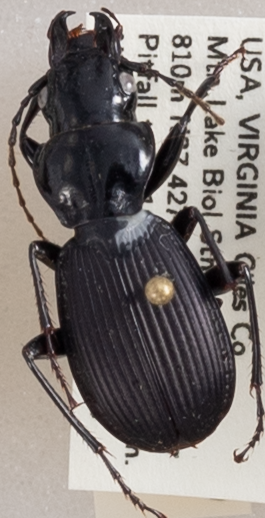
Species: Pterostichus moestus
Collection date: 2018-06-19
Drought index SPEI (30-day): -0.54
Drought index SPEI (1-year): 0.32
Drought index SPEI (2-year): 0.63